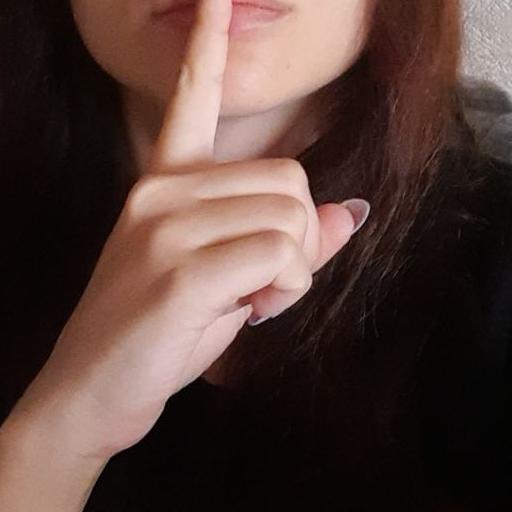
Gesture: mute